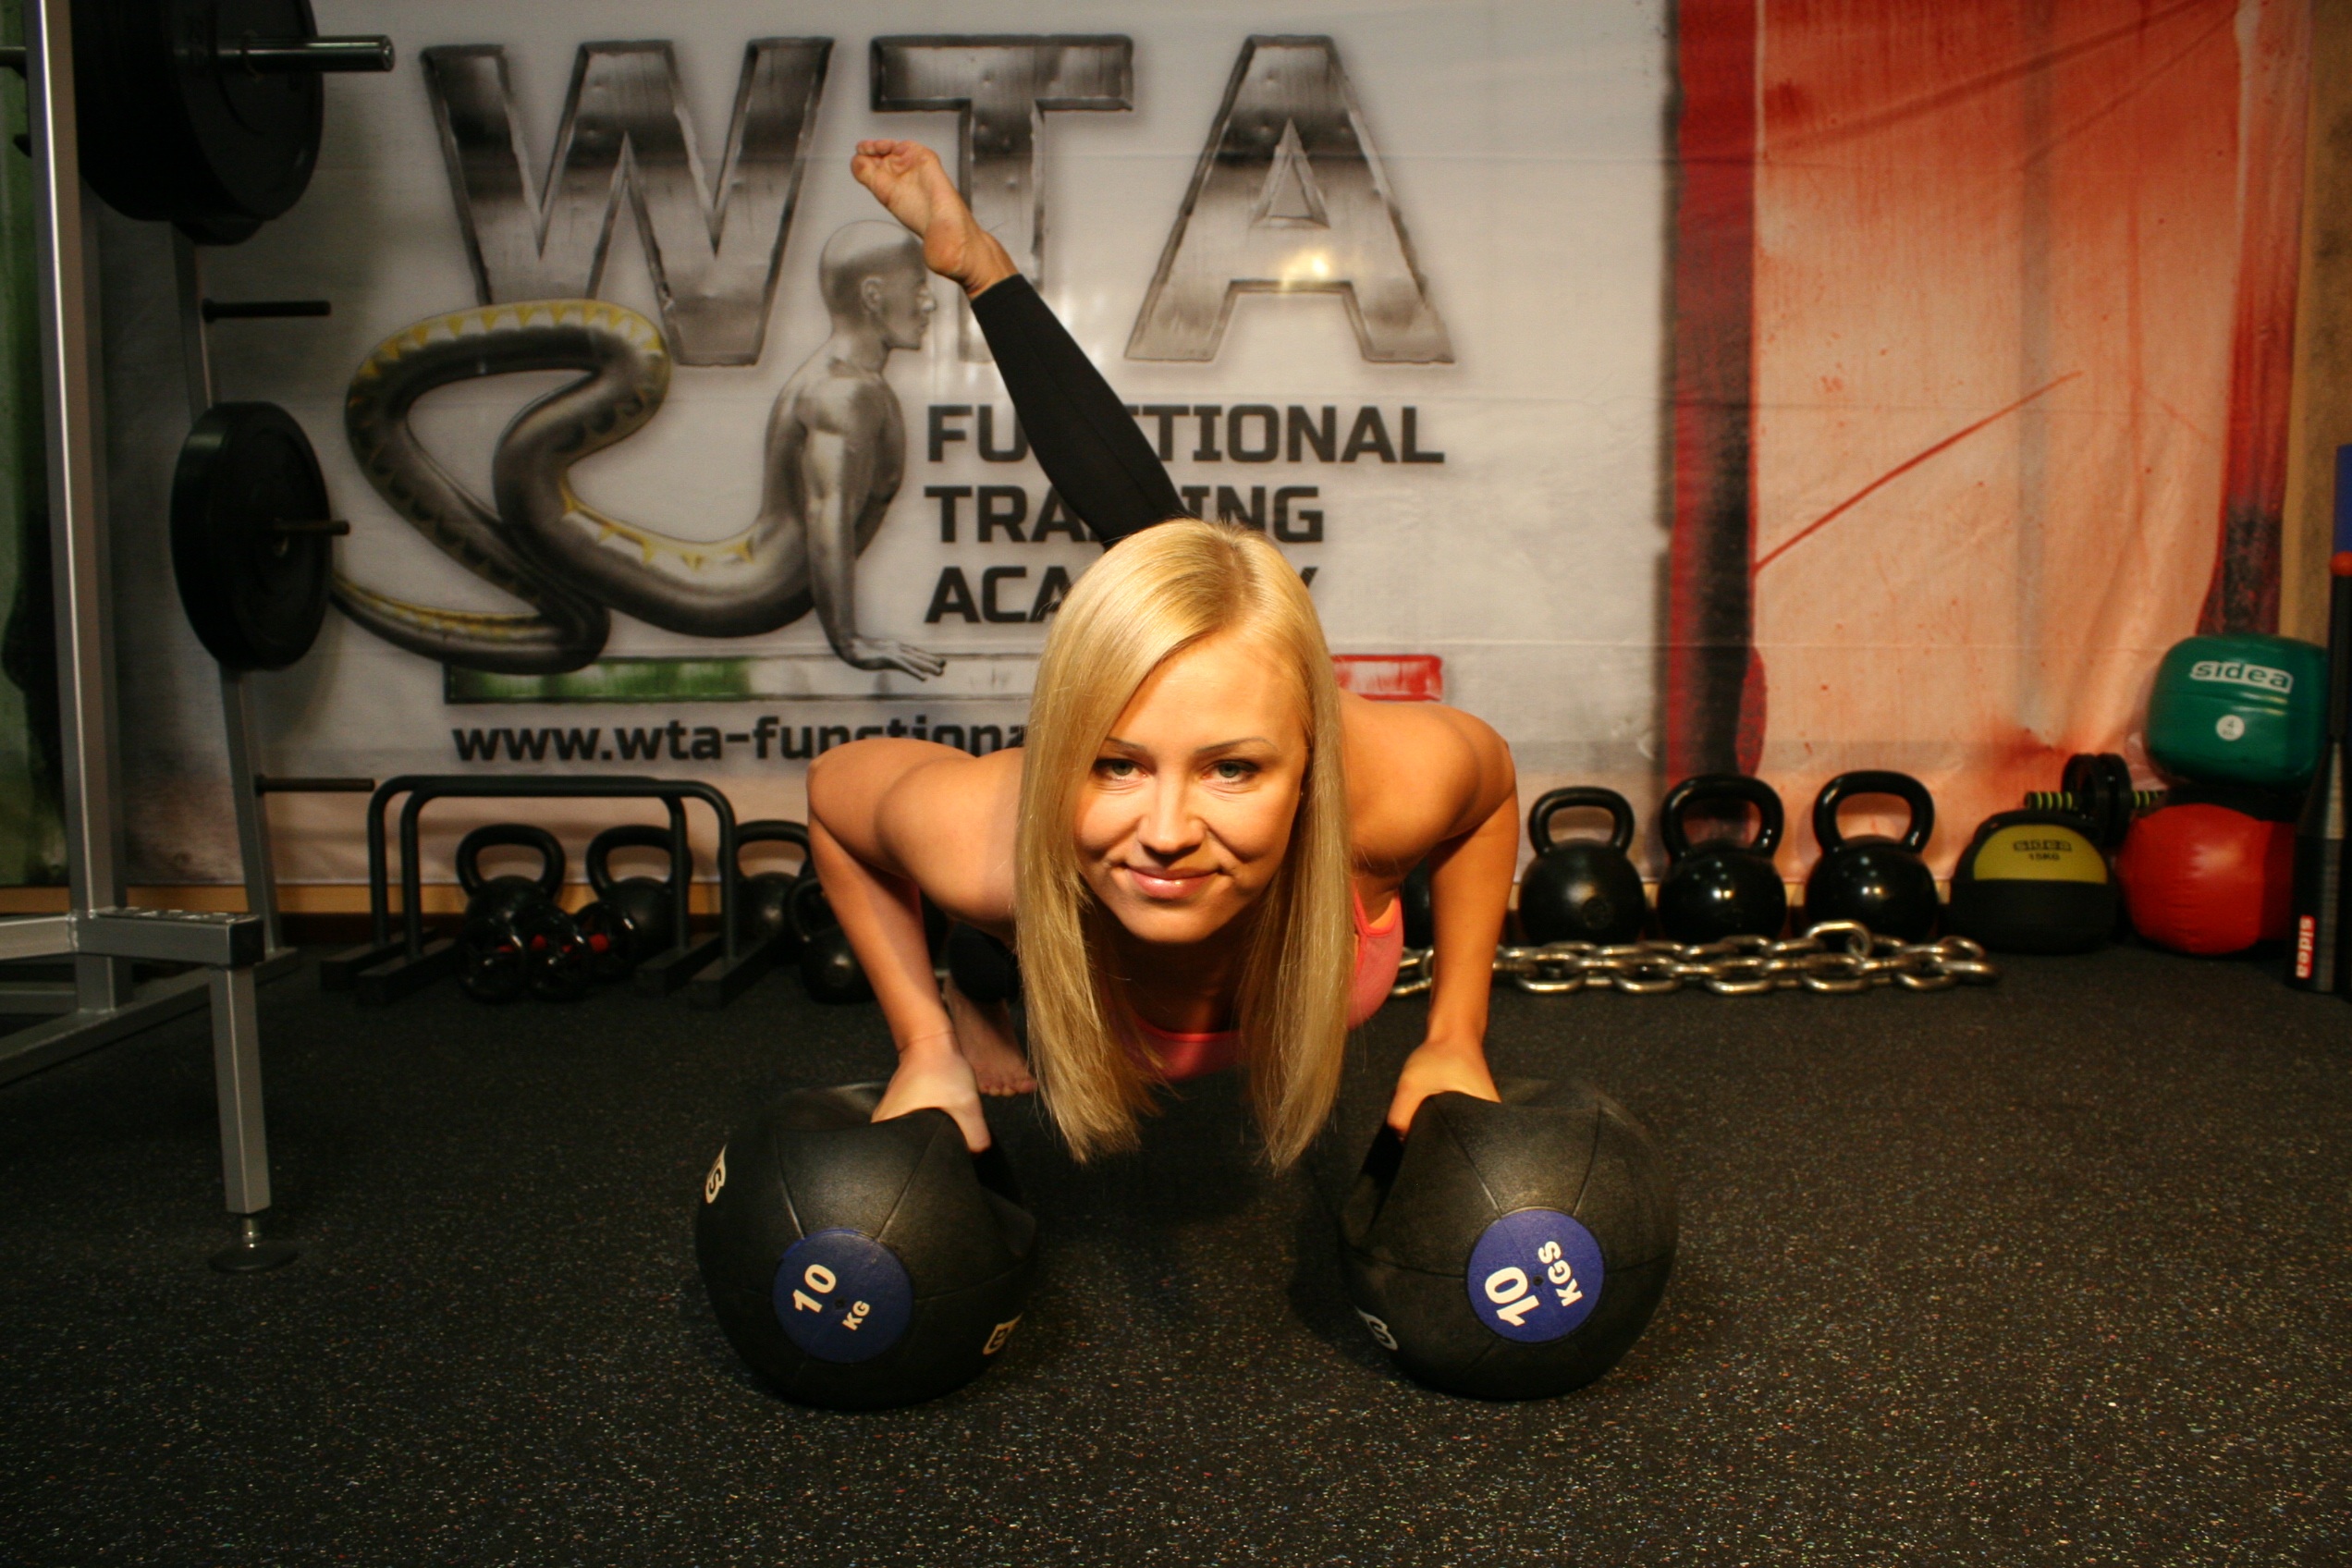
structure, woman, sport, room, movement, arm, fitness, gym, instructor, workout, muscle, sports equipment, chest, ball, bodybuilding, coach, mobility, well being, kettlebell, medicine ball, barbell, physical activity, exercises, athletic preparation, bending, crossfit, sport venue, physical fitness, biceps curl, exercise equipment, bodypump